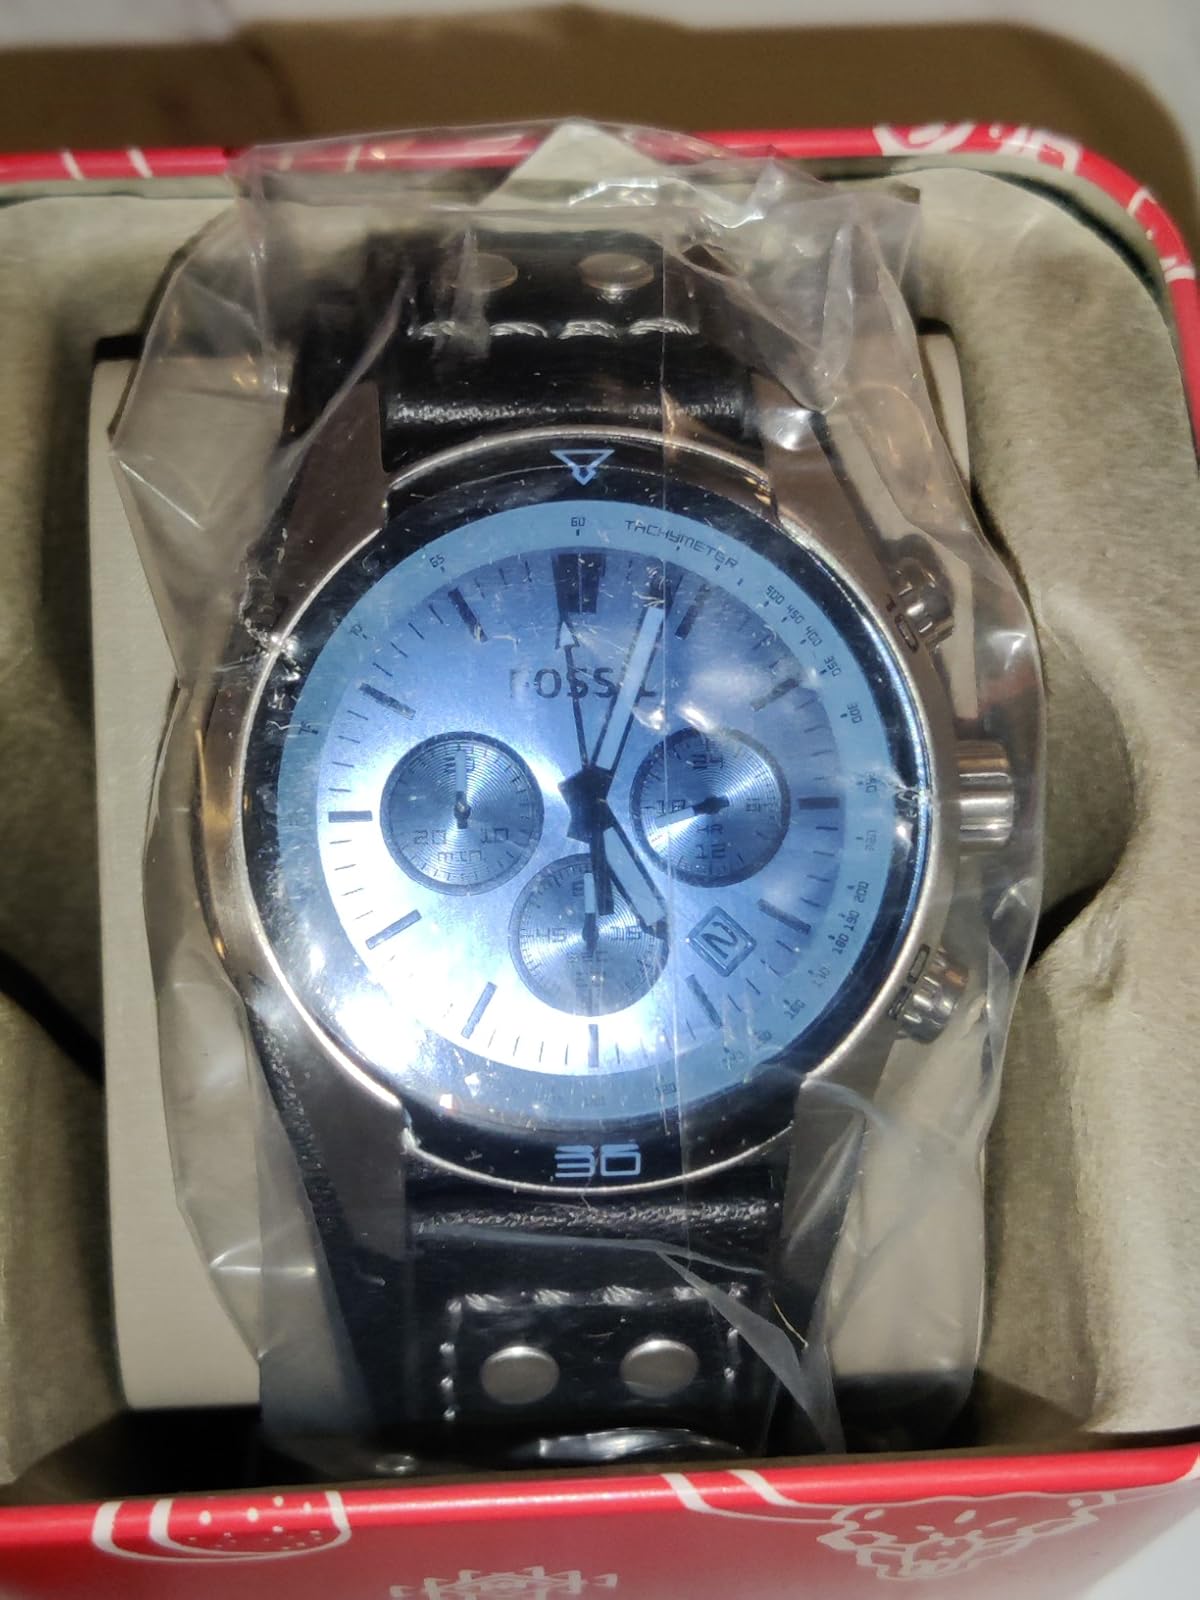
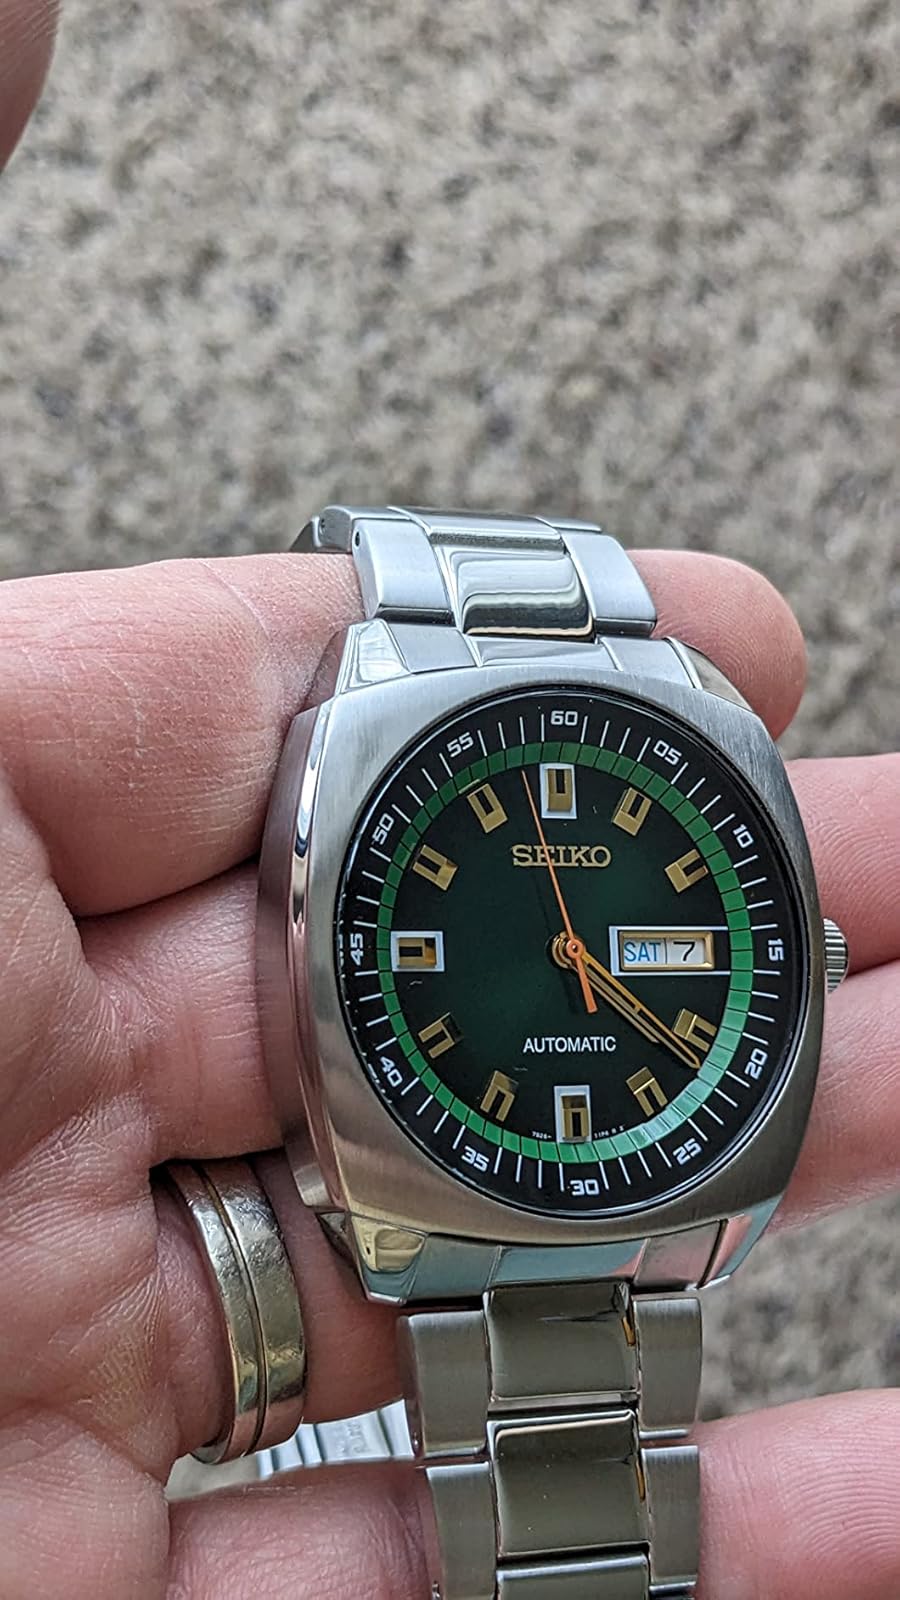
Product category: accessories_watch
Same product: no